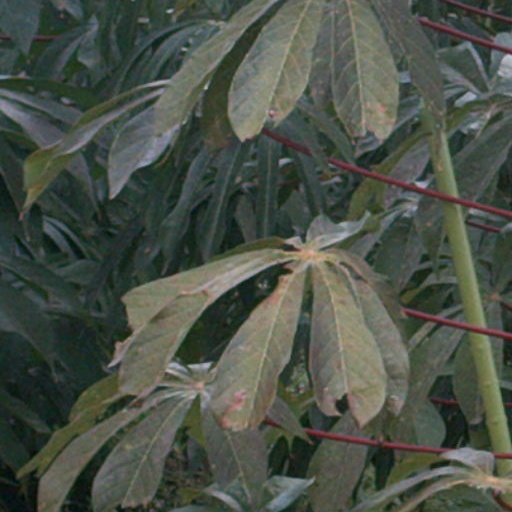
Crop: cassava